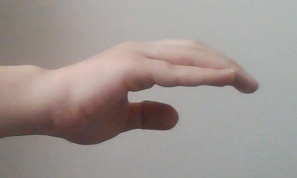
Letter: jeem